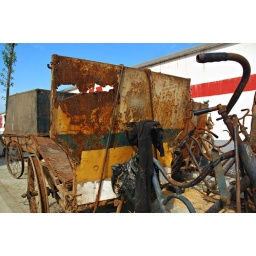
Found these rusty old bikes near home.